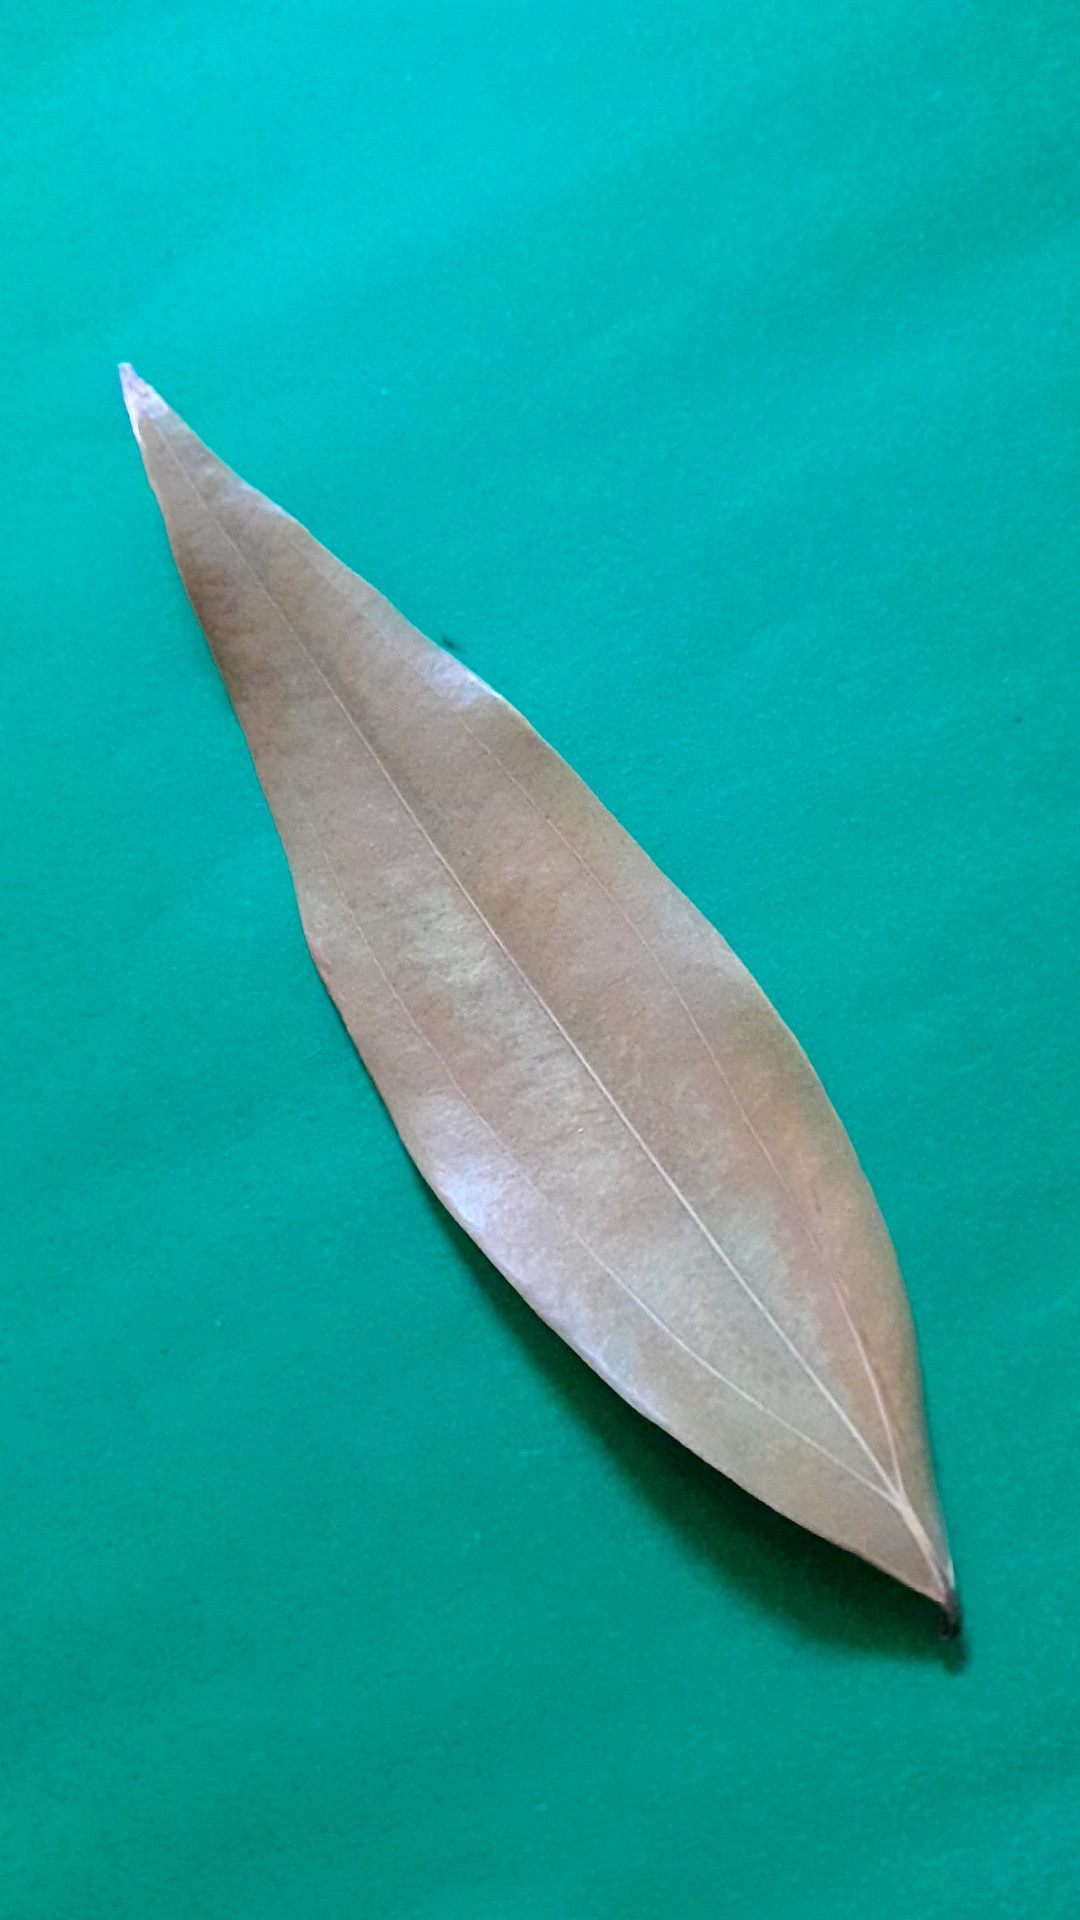
Label: Dry Leaf